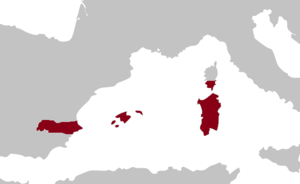
Mujahid al-Amiri est un émir slave originellement corsaire barbaresque qui a par la suite fondé le taïfa de Dénia, royaume musulman basé dans le grand bassin de la Méditerranée.